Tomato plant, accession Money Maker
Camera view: horizontal (90 deg, fisheye); turntable rotation: 60 degrees
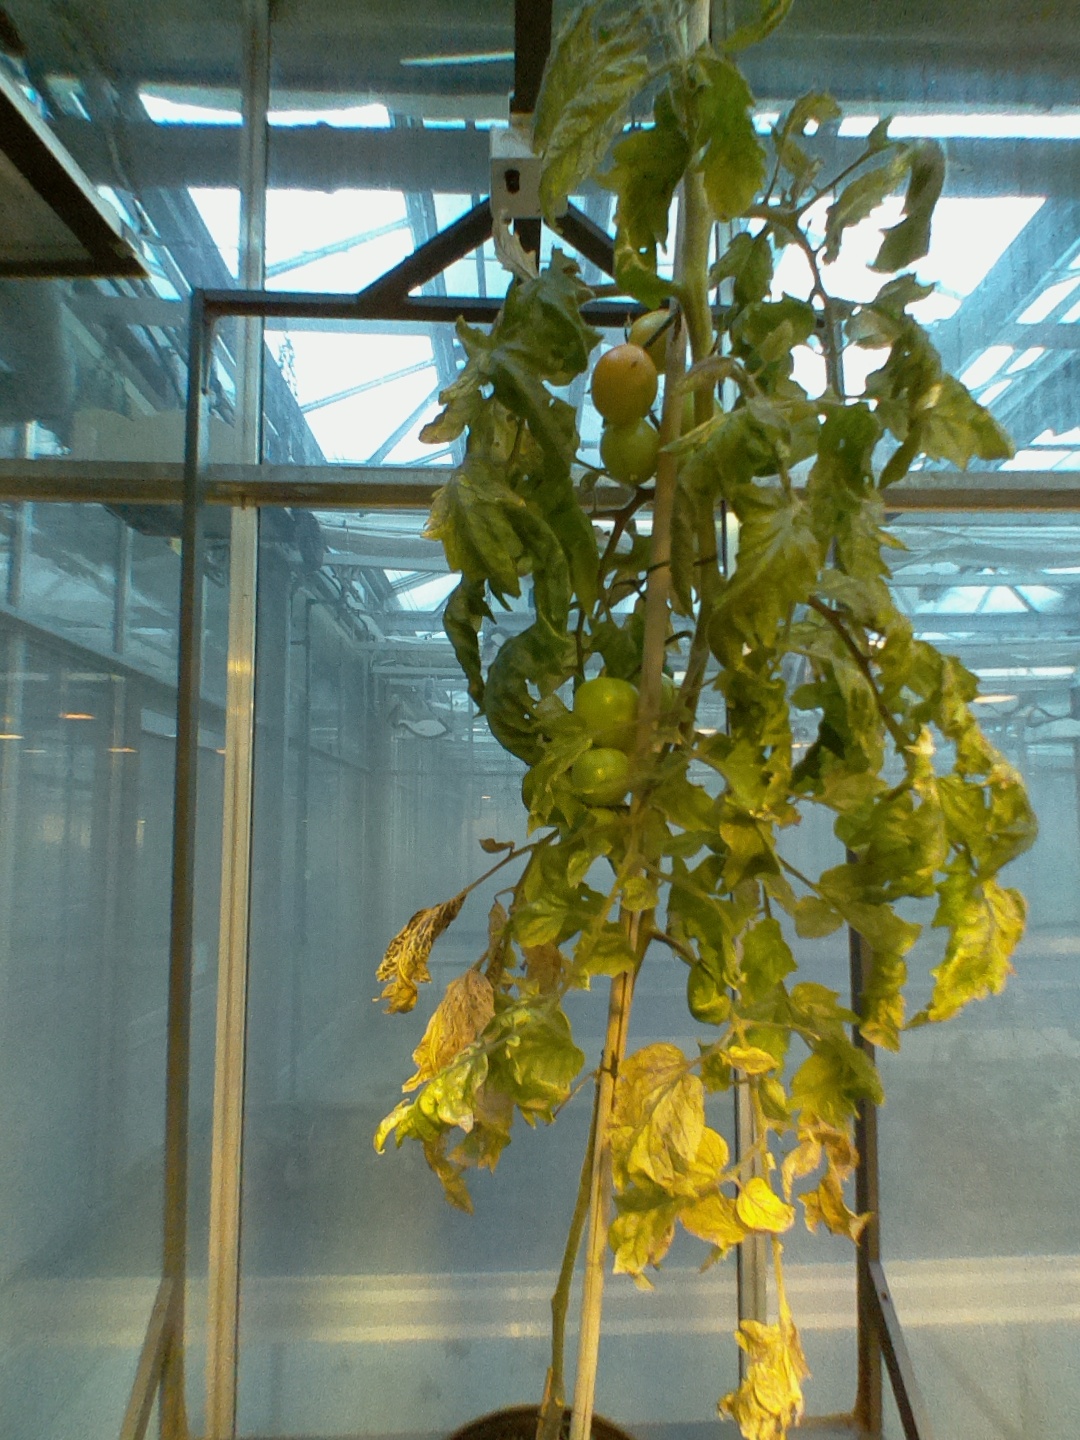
BBCH growth stage 80: fruits start showing typical ripe color (orange -> red)